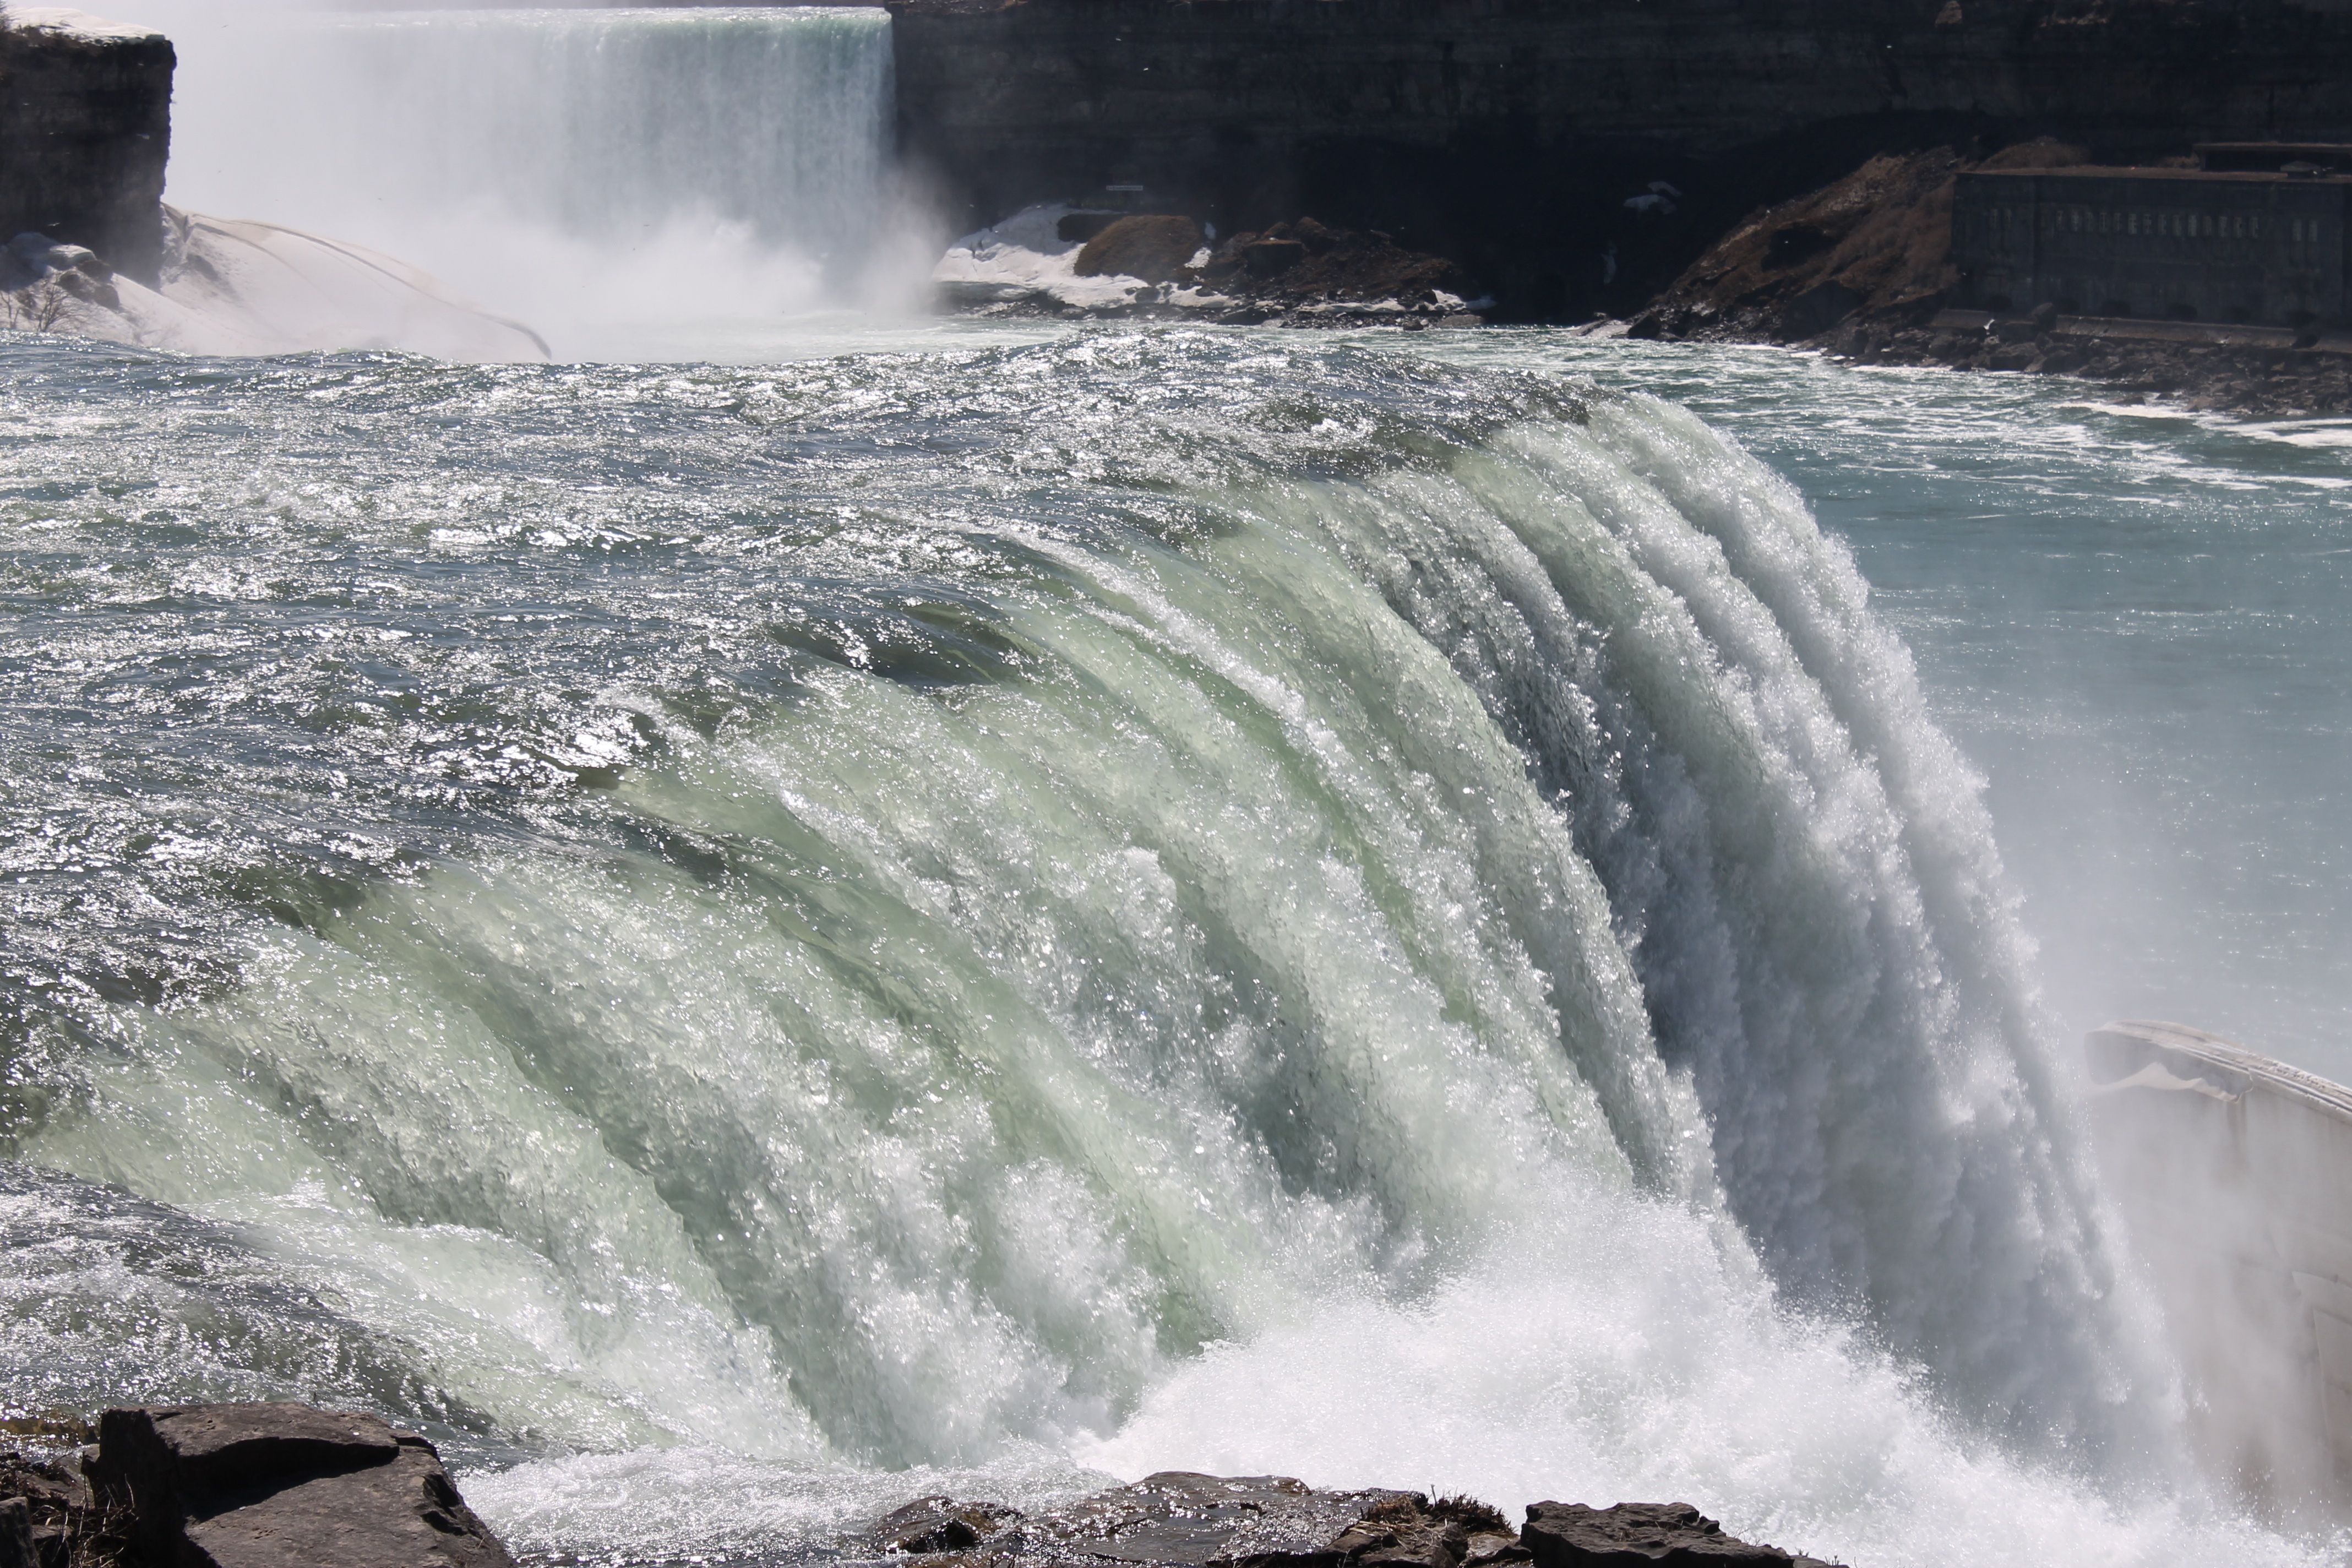
sea, water, nature, ocean, waterfall, wave, river, rapid, tourism, body of water, chute, water feature, watercourse, niagara falls, wind wave, water resources